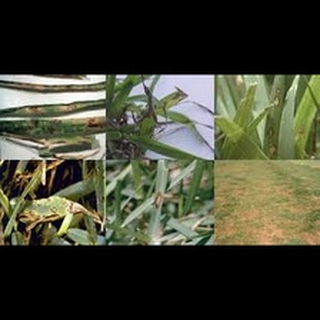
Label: wheat_blast